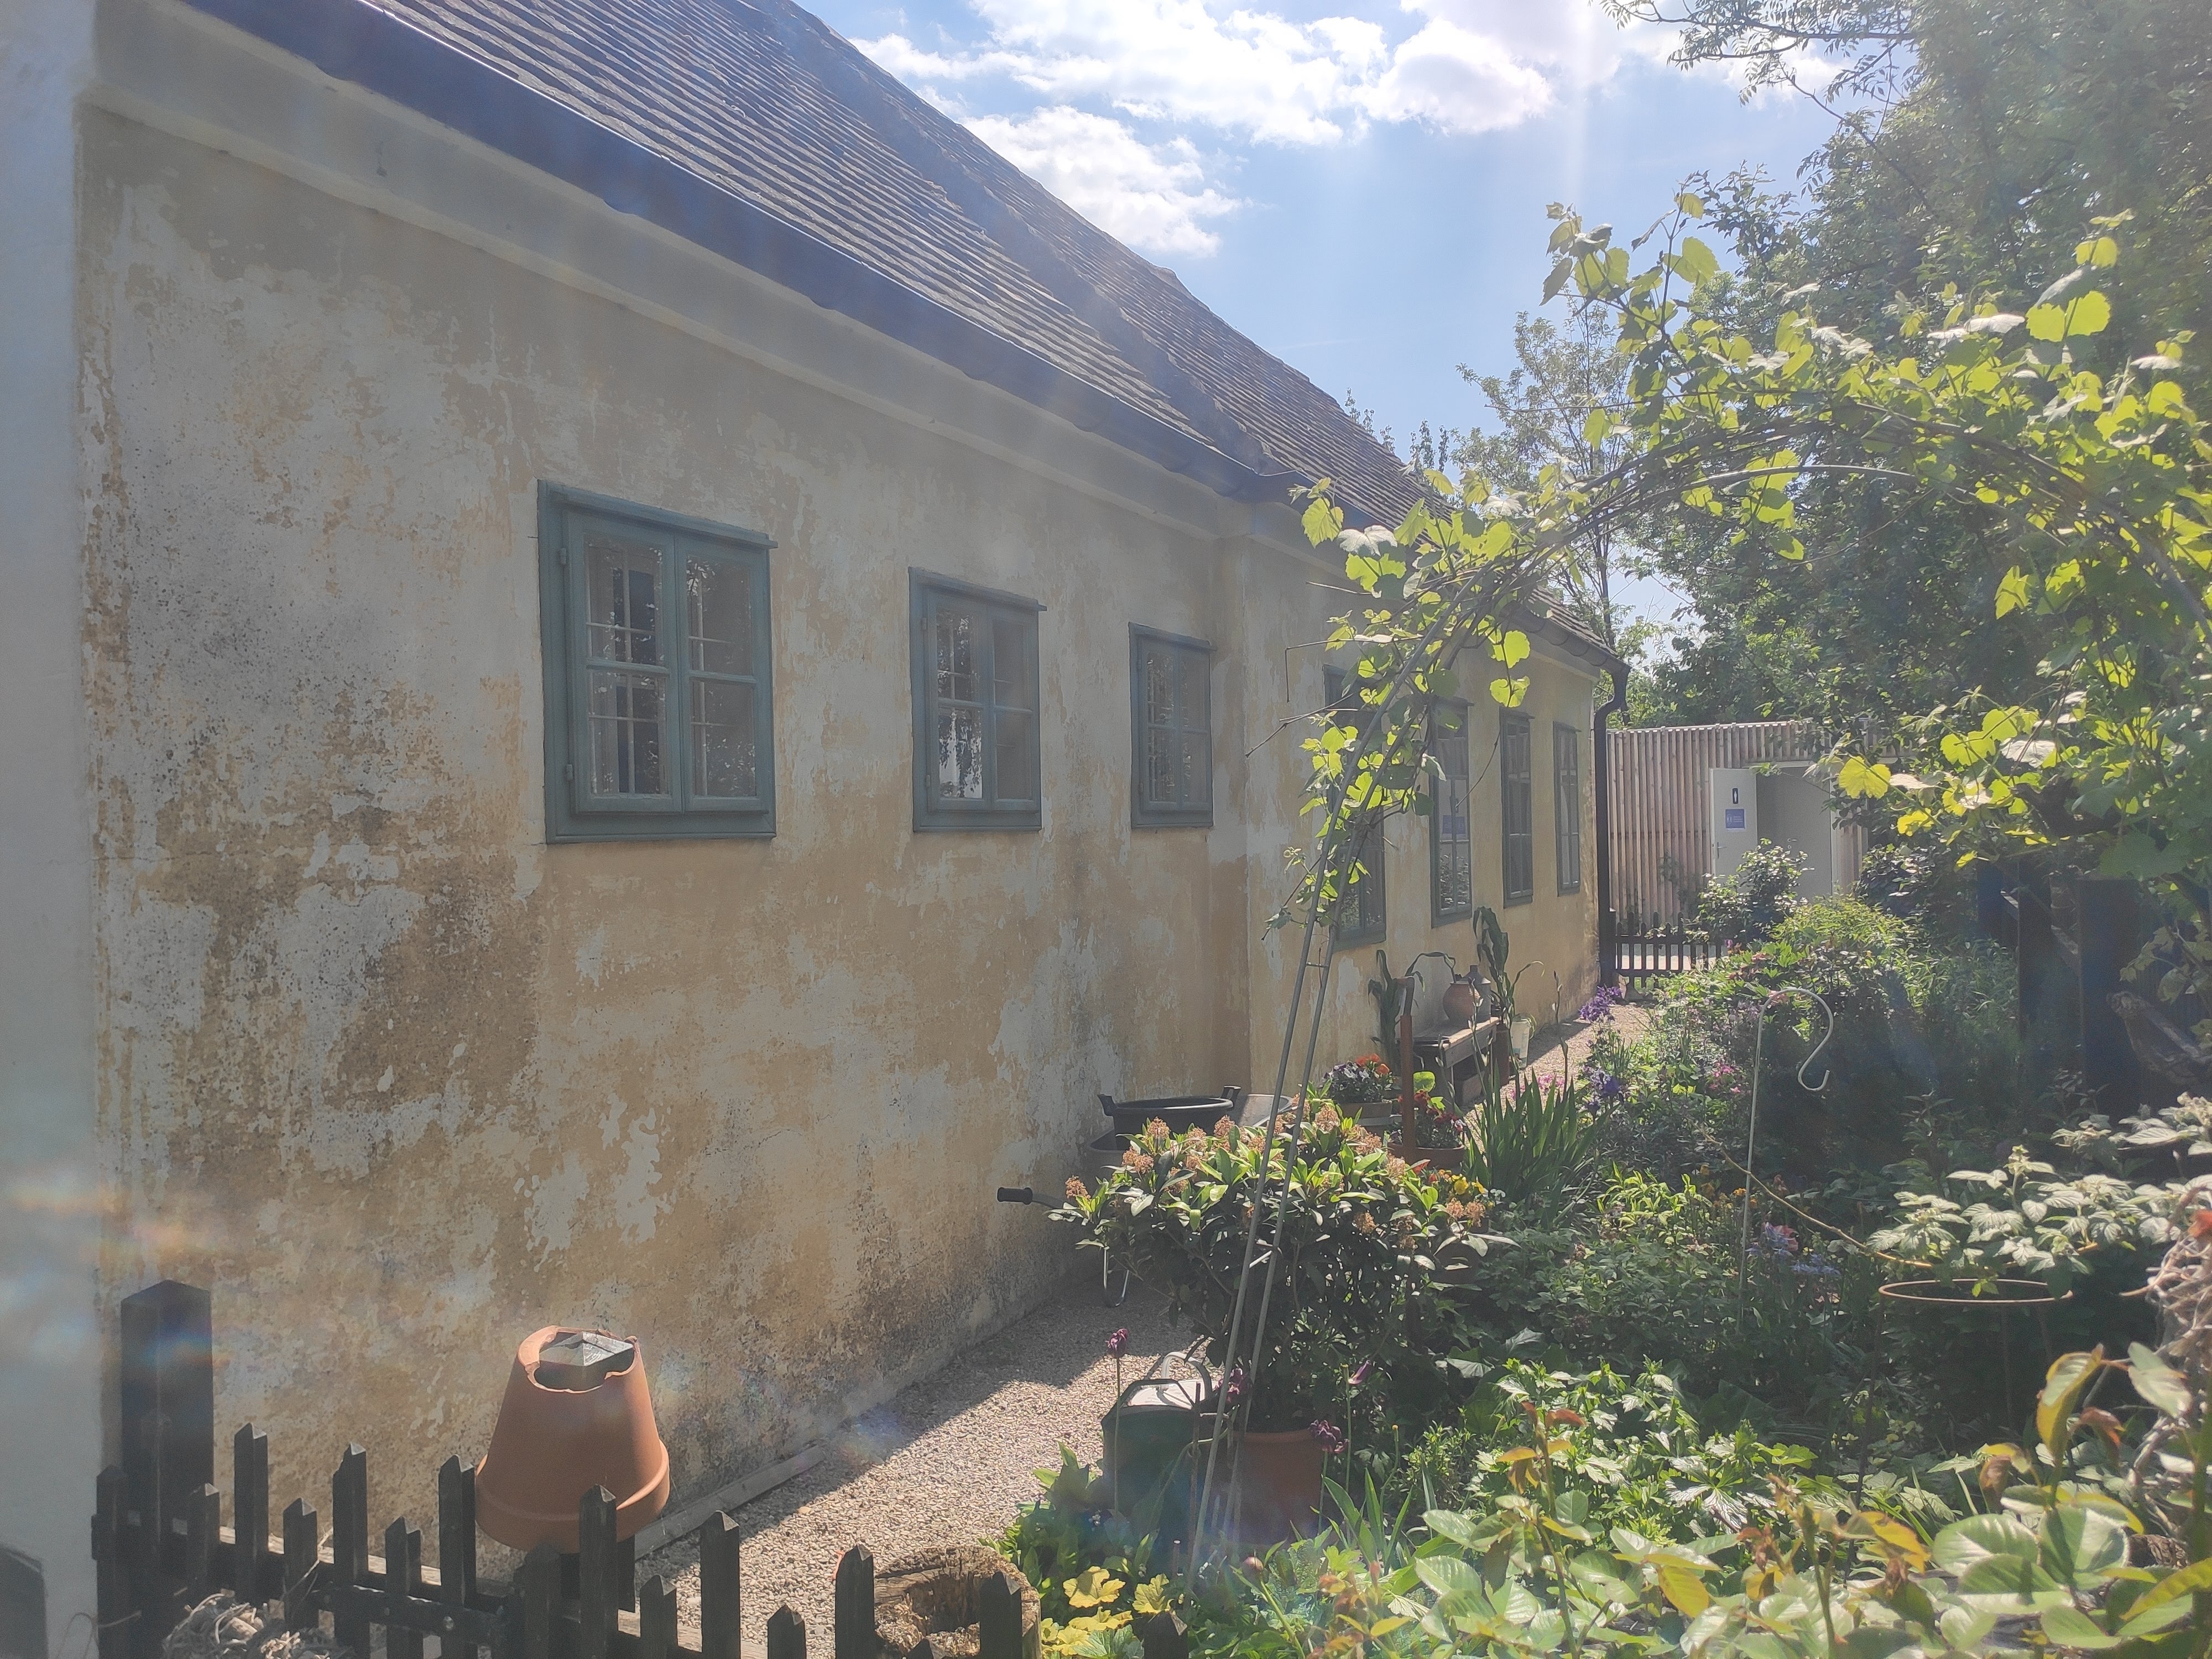
farmyard, vienna, hirschstetten, flowers, trees, building, oldfarm, gardening, plant, property, window, sky, flower, cloud, nature, leaf, house, lighting, architecture, vegetation, sunlight, biome, grass, cottage, tree, morning, landscape, Tints and shades, facade, roof, door, natural landscape, shrub, garden, landscaping, spring, tourism, rock, home, suburb, history, room, annual plant, courtyard, farmhouse, yard, village, city, backyard, shadow, hacienda, estate, vacation, mansion, villa